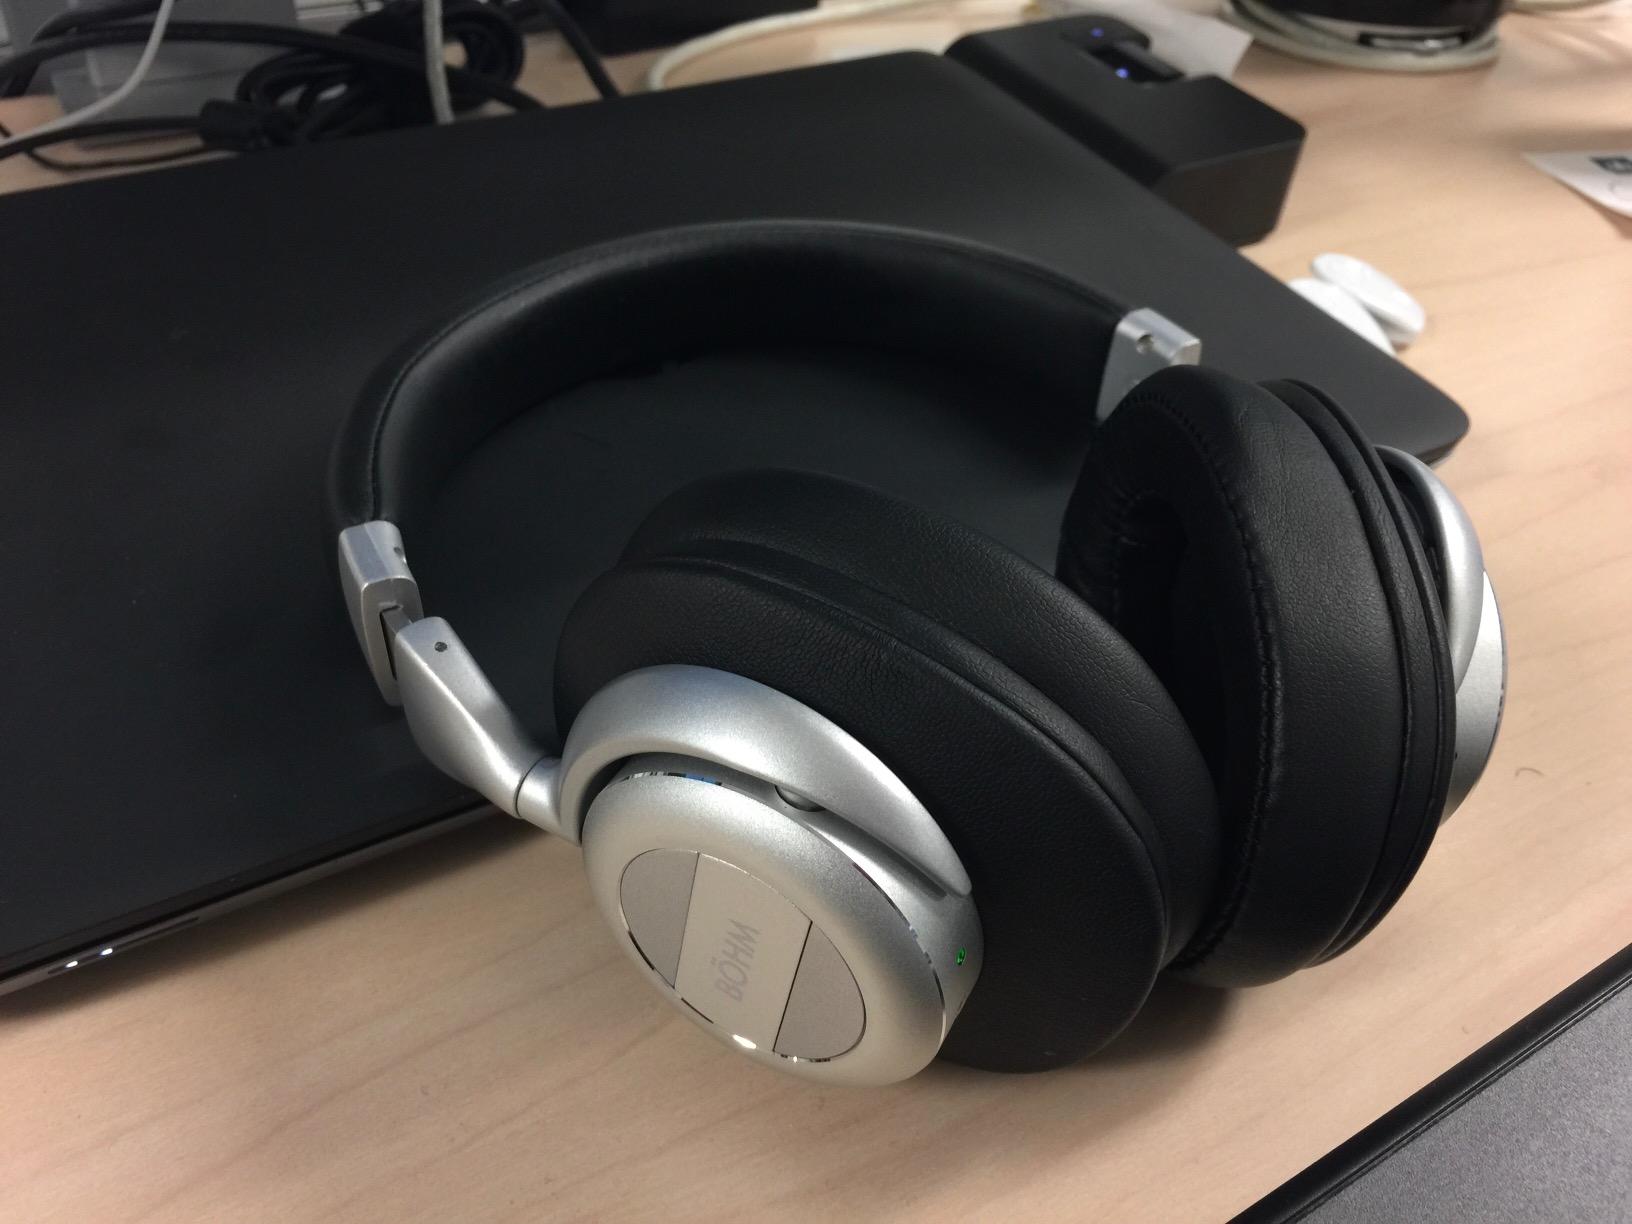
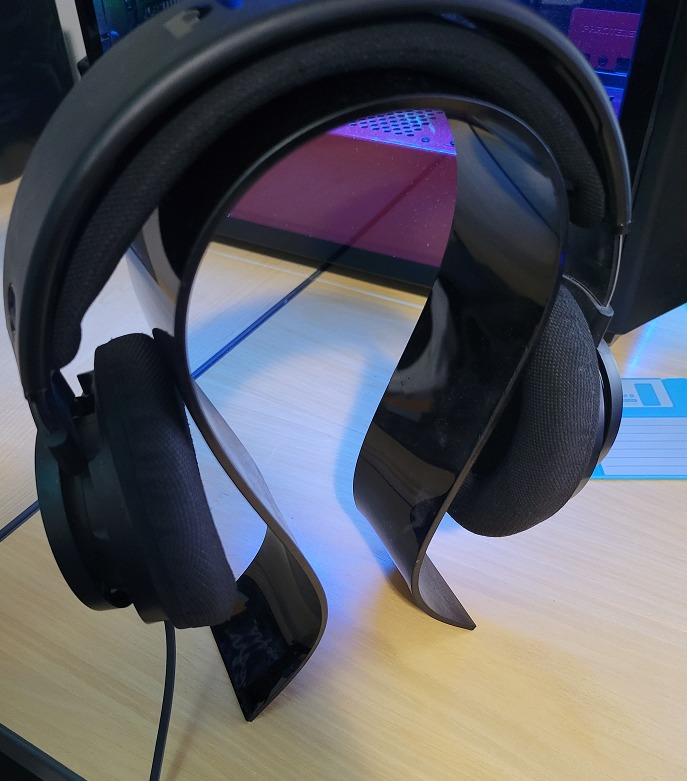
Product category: headphones
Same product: no